Fabio Basile

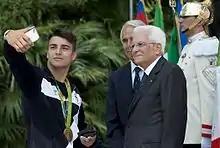
Fabio Basile takes a "selfie" with the President of Italy Sergio Mattarella

Fabio Basile (born 7 October 1994 in Rivoli) is an Italian judoka.